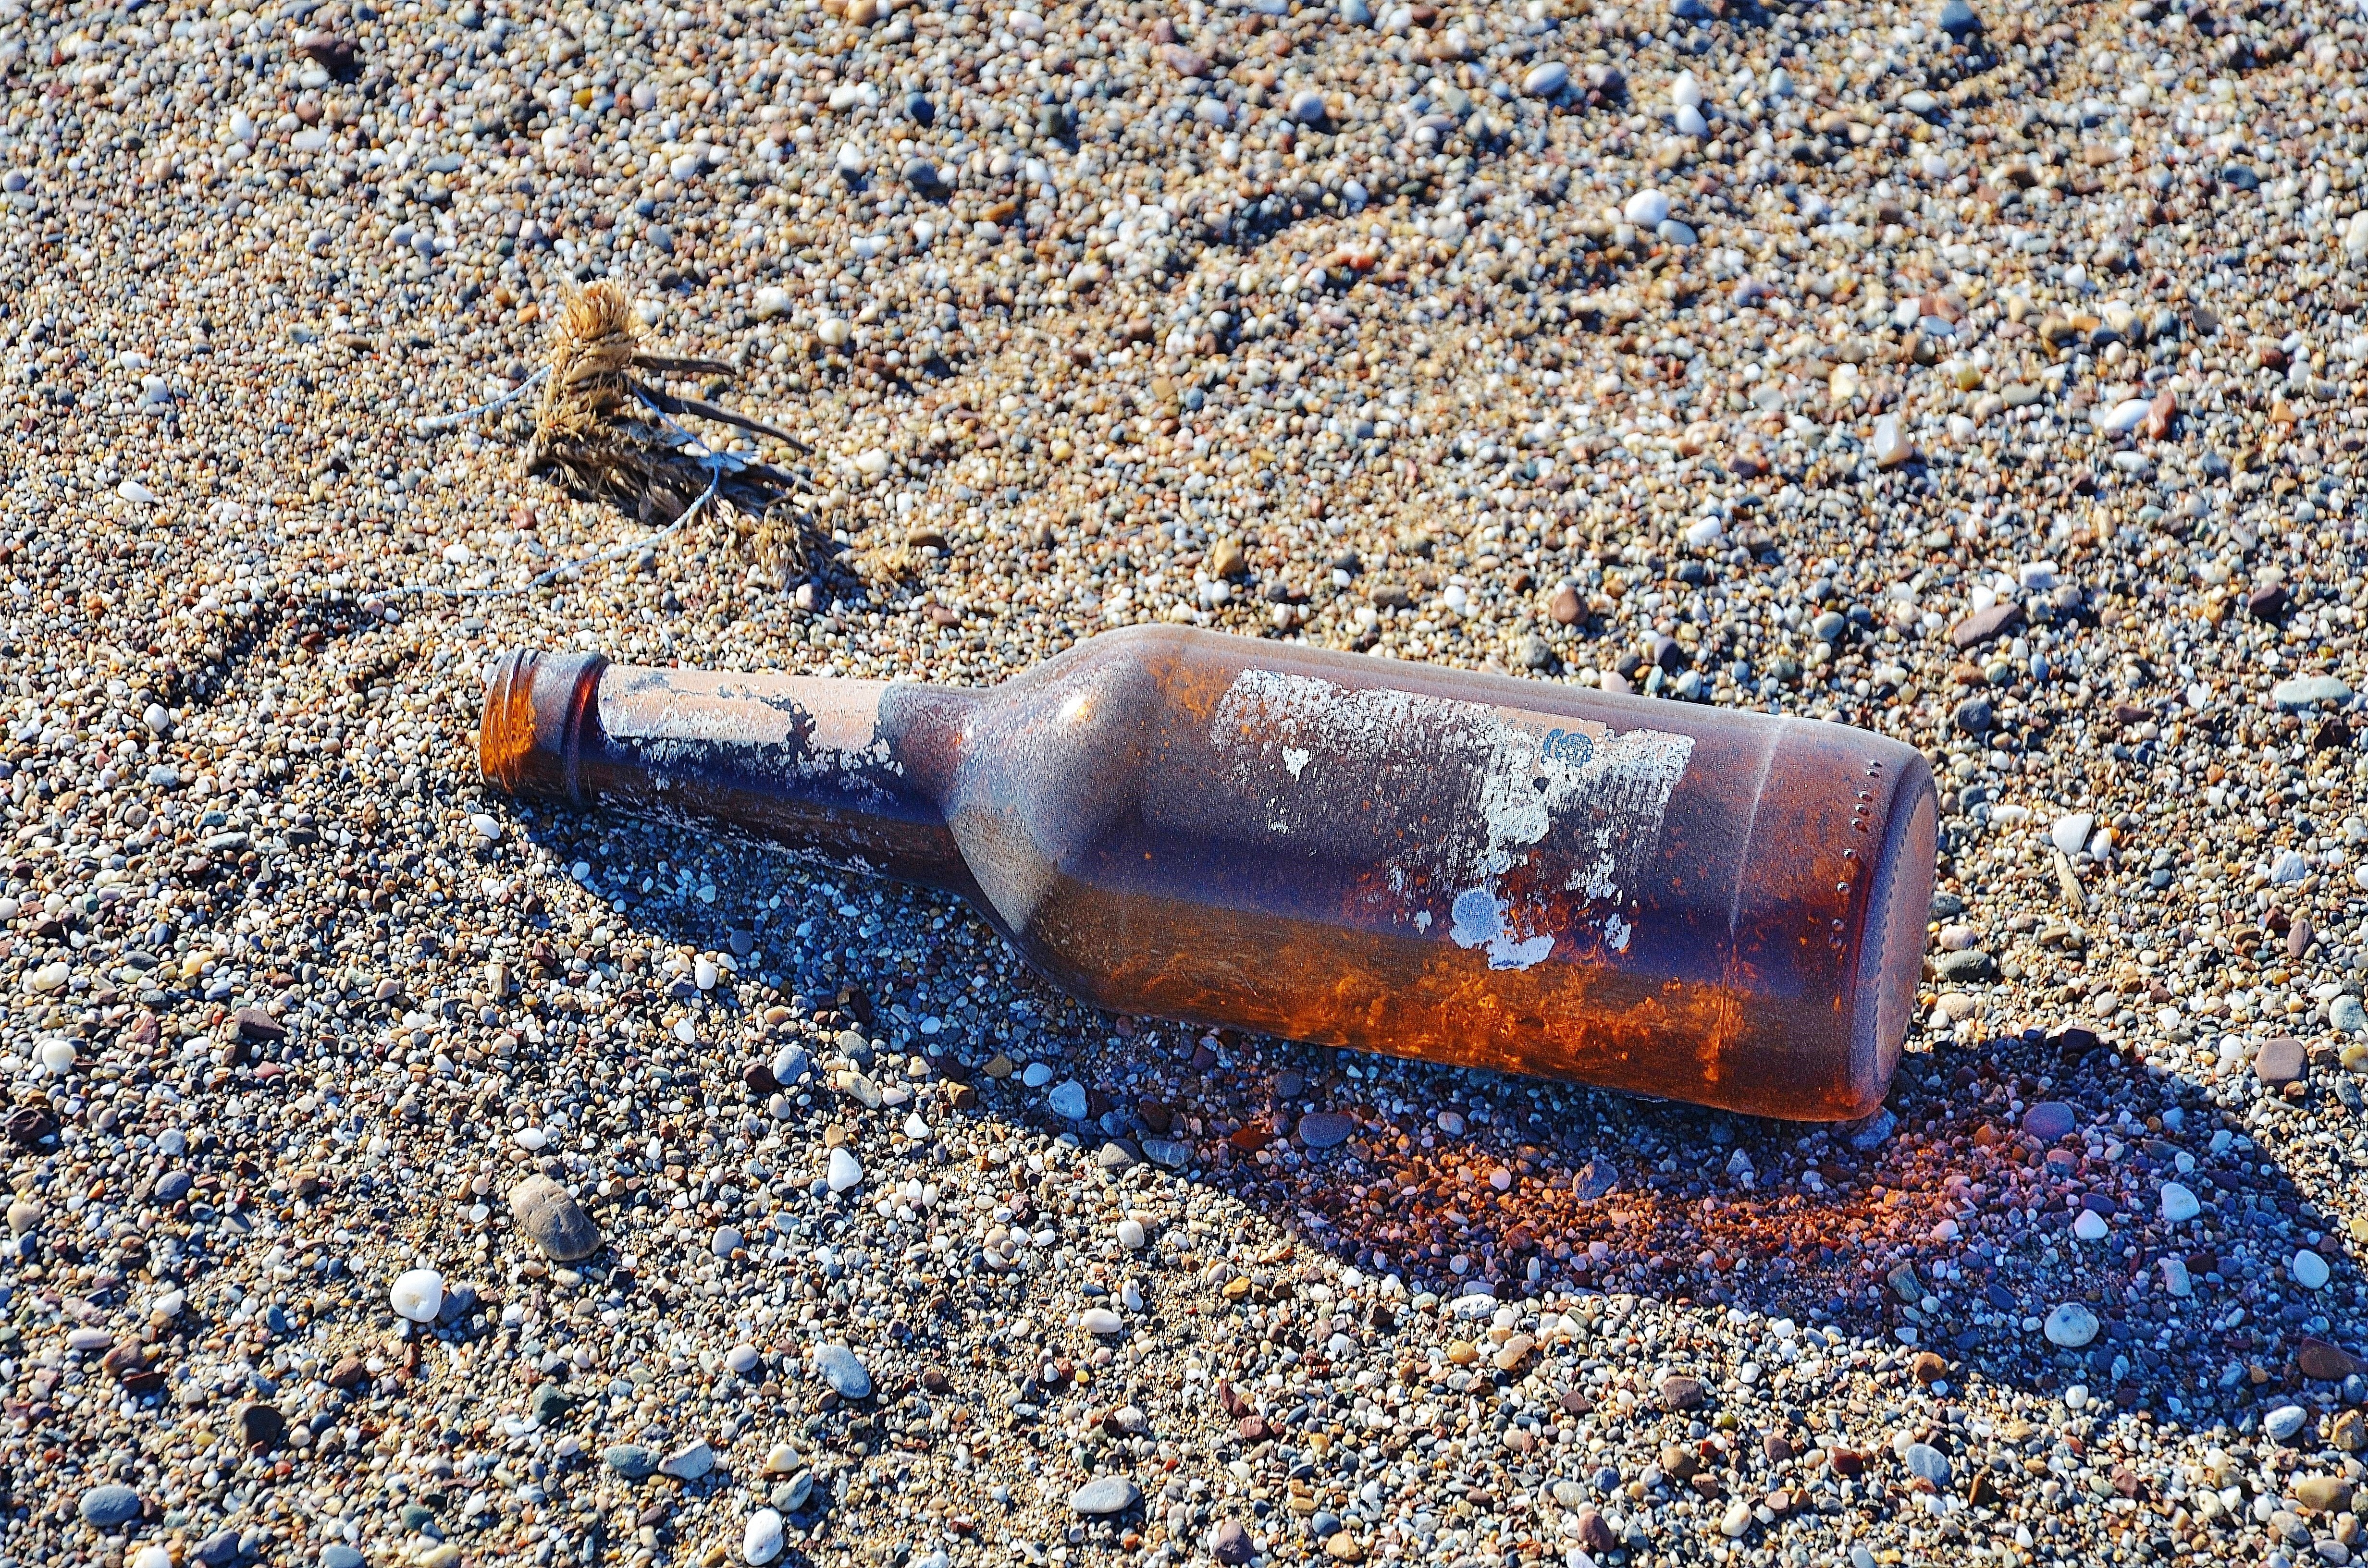
beach, sand, rock, shore, glass, asphalt, soil, bottle, material, sandy, waste, message